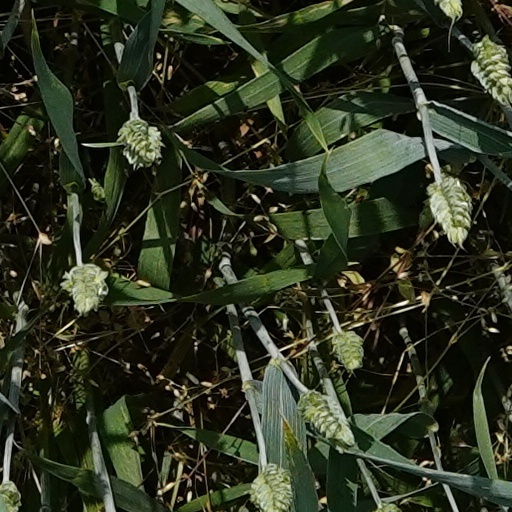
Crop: wheat